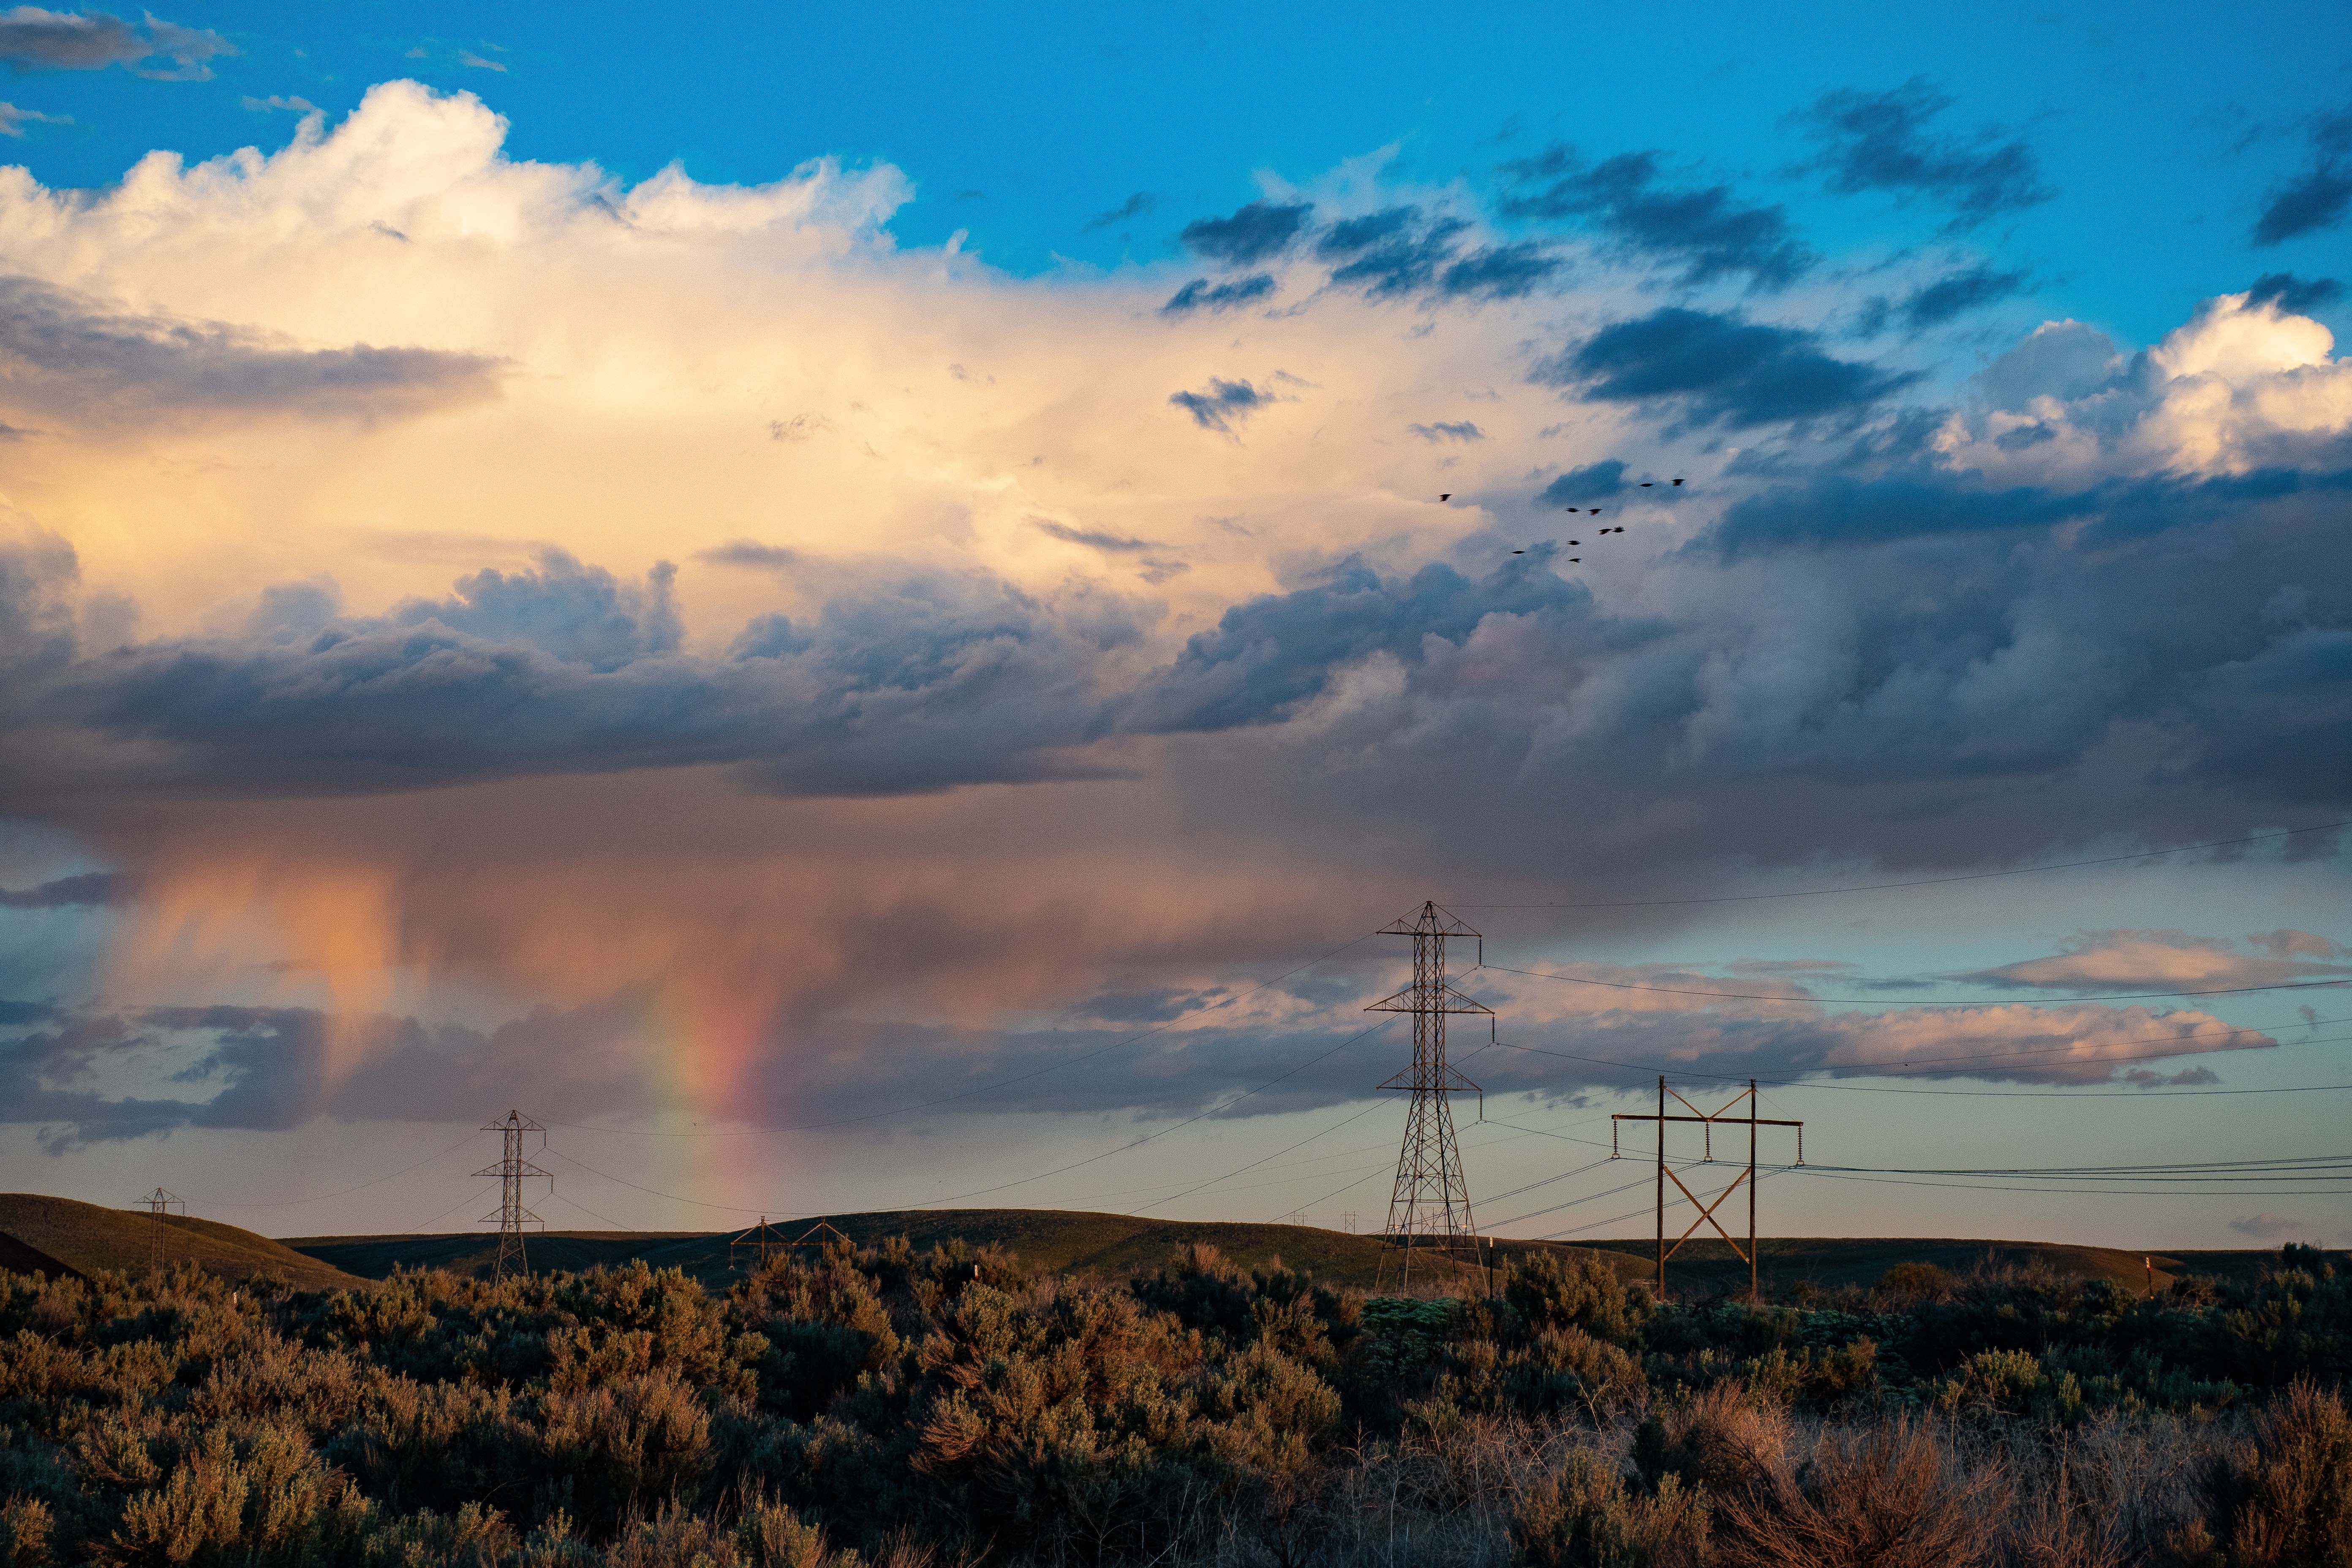
sky, cloud, natural landscape, atmospheric phenomenon, atmosphere, evening, horizon, overhead power line, meteorological phenomenon, cumulus, ecoregion, electricity, tree, landscape, rural area, sunlight, wind, plain, dusk, sunset, transmission tower, road, windmill, hill, prairie, electrical supply, afterglow, grassland